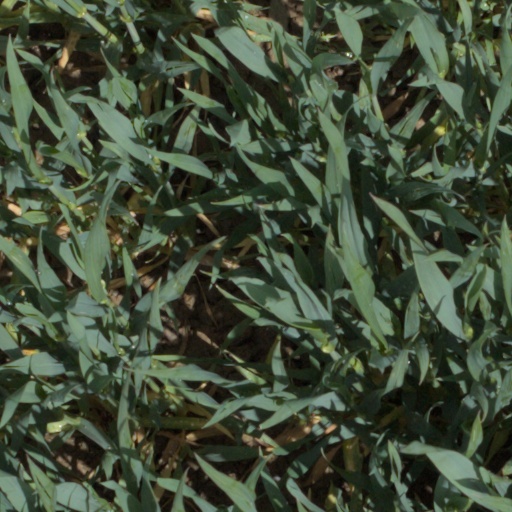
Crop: wheat